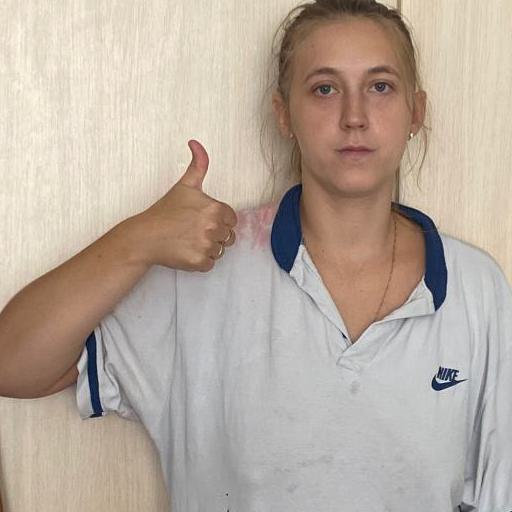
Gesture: like